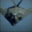
Label: airplane